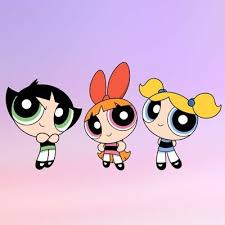
Portrait style: Cartoon Portrait